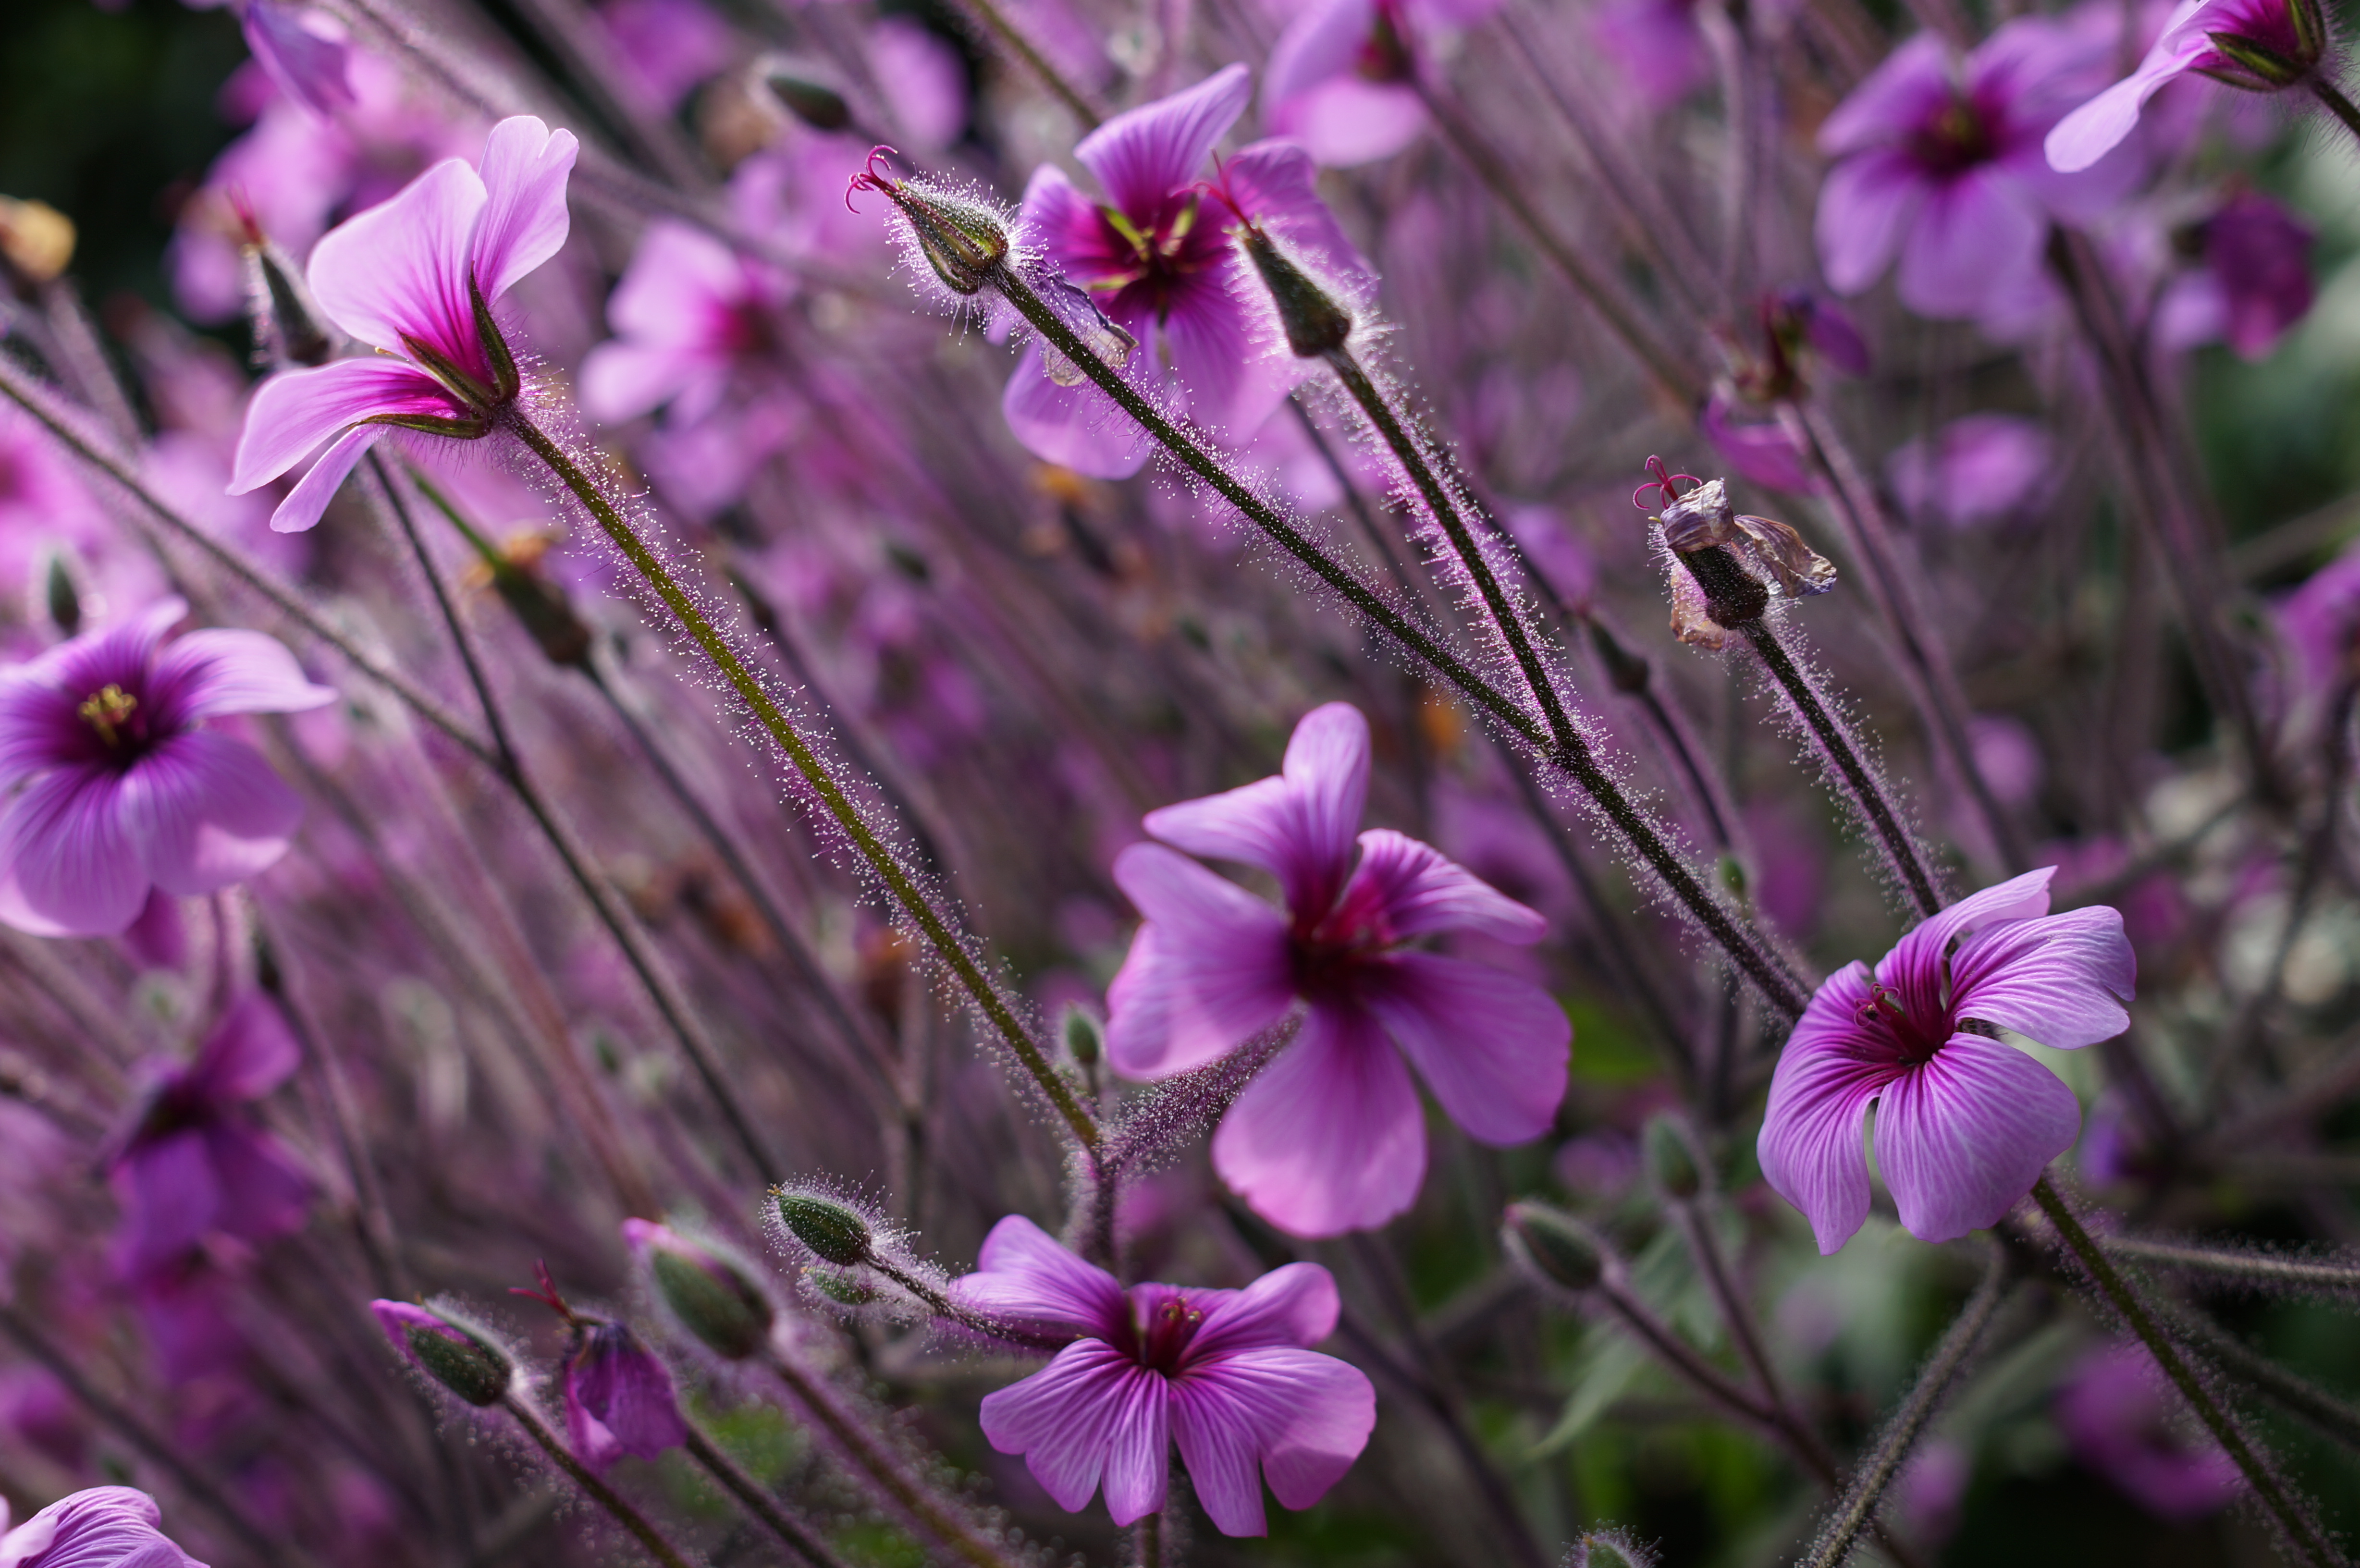
nature, blossom, plant, flower, petal, botany, flora, wildflower, flowers, 2014, berlin, sony, sigma, natur, nex, nex6, lenstagged, steffenzahn, 30mm, sigma30mm28exdn, sigma30mmf28, sigma30mmf28dn, sigma30mm, flowerpicturesnolimits, macro photography, flowering plant, annual plant, land plant, pink family